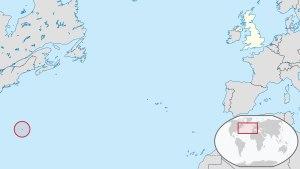
La Coupe de l'America 2017, trente-cinquième édition de la Coupe de l'America, a lieu pour sa phase finale entre les 17 et 28 juin 2017 aux Bermudes. Elle oppose le Defender Oracle Team USA au Challenger néo-zélandais Team New Zealand. Le premier équipage à sept points remporte la Coupe.
Les Bermudes constituent un archipel d'Amérique du Nord membre associé de la communauté caribéenne et un territoire britannique d'outre-mer. Les habitants sont appelés Bermudiens. L'économie de l'archipel repose en grande partie sur les finances à cause de son statut de paradis fiscal.